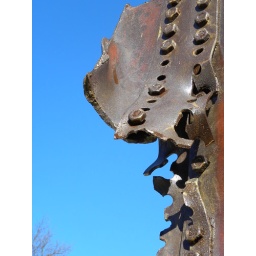
WTC girder against blue sky 3